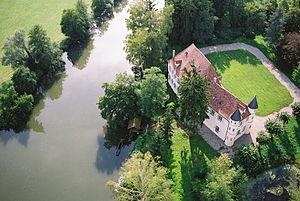
Château de Werde am Fluss Ill, Matzenheim, Alsace